Operation Haze

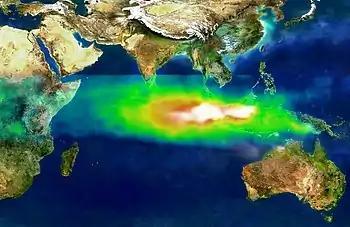
Air pollution over Southeast Asia in October 1997

Operation Haze is the biggest cross-border firefighting mission in history that involved teams of Malaysian firefighters going across to Indonesia to assist with putting out major fires that were causing severe haze across Southeast Asia.